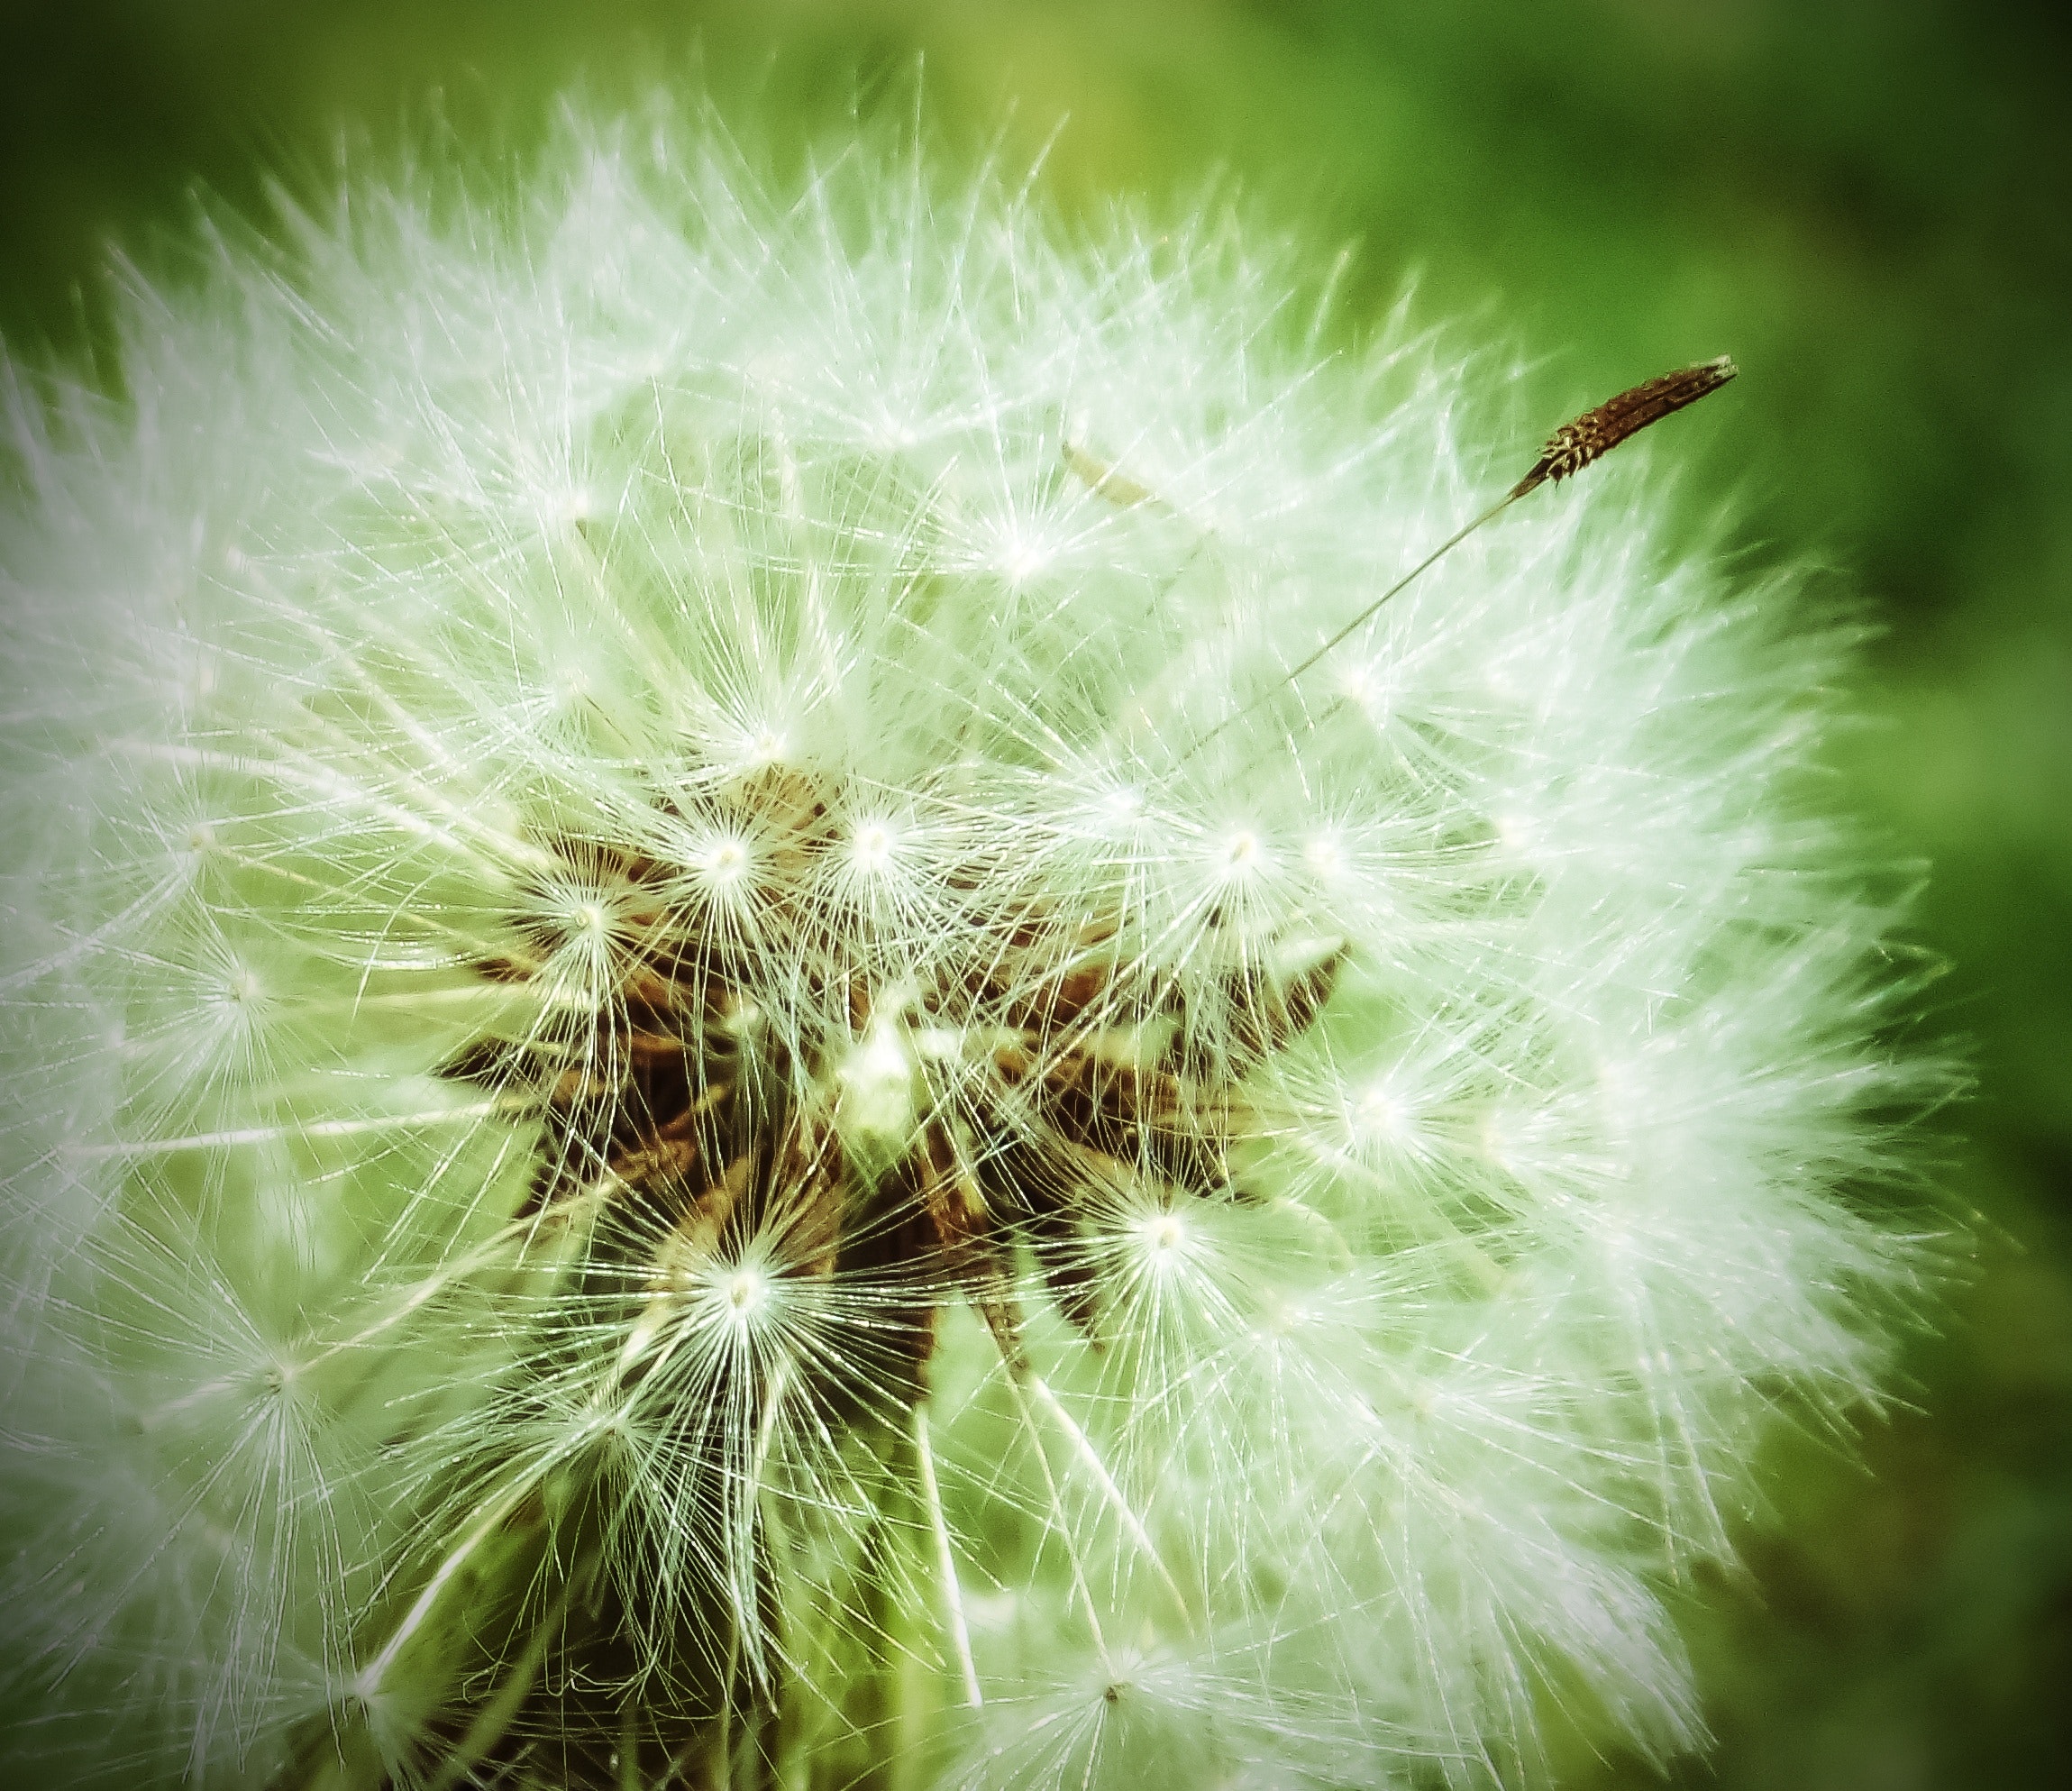
dandelion, flower, plant, vegetation, green, close up, macro photography, flowering plant, spring, crassocephalum, organism, grass, photography, daisy family, pollen, wildflower, plant stem, asterales, sow thistles